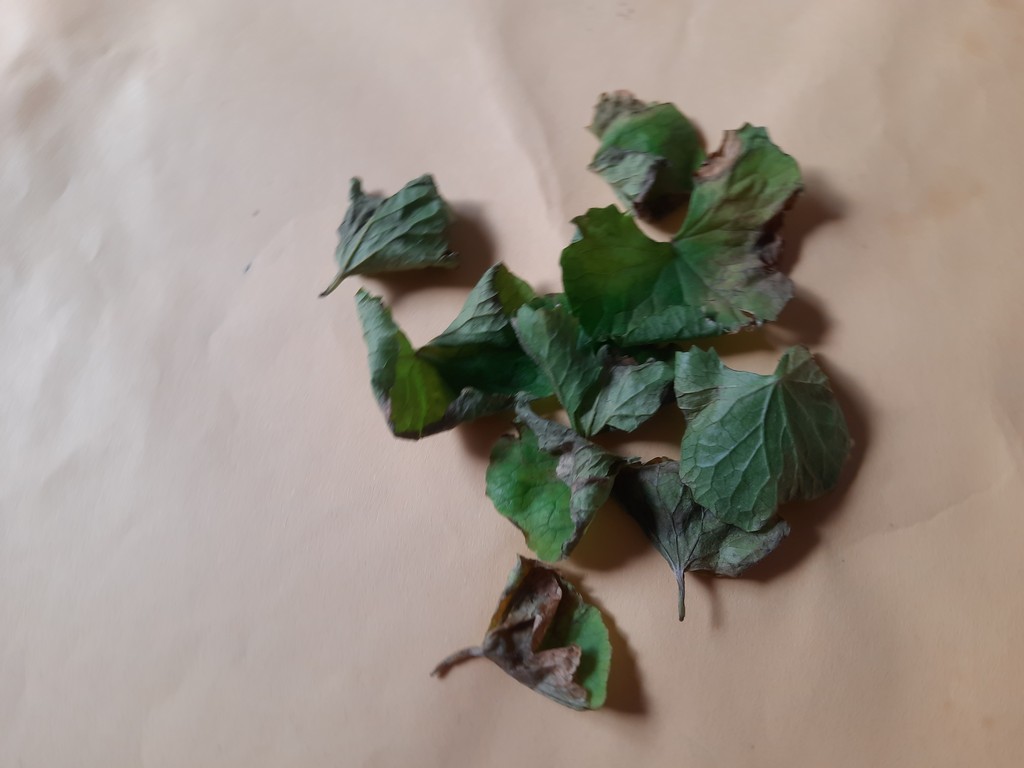
Label: Unhealthy